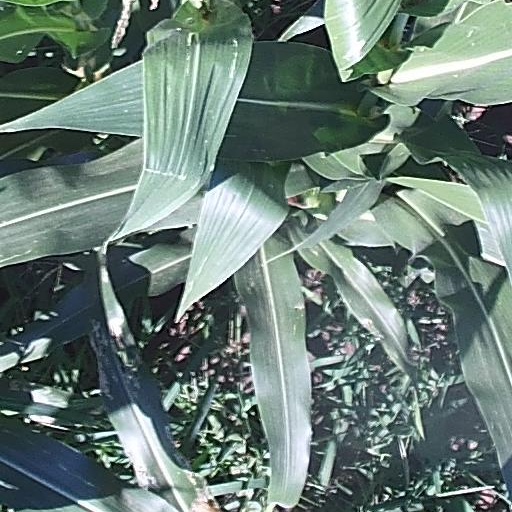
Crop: maize; corn